Naked Angel

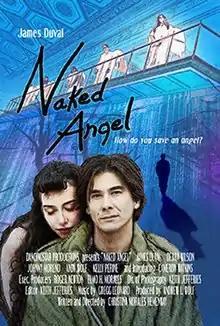

Naked Angel is a 2011 independent film written and directed by Christina Morales Hemenway. Starring James Duval and introducing Cameron Watkins, the film revolves around Andreas, played by Duval who wants to let go of life and falls in love with an angel who longs to be human and is inspired to live again.